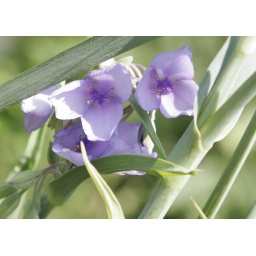
This shot was taken at the zoo. I thought the way the flowers grew with the green around them was beautiful.